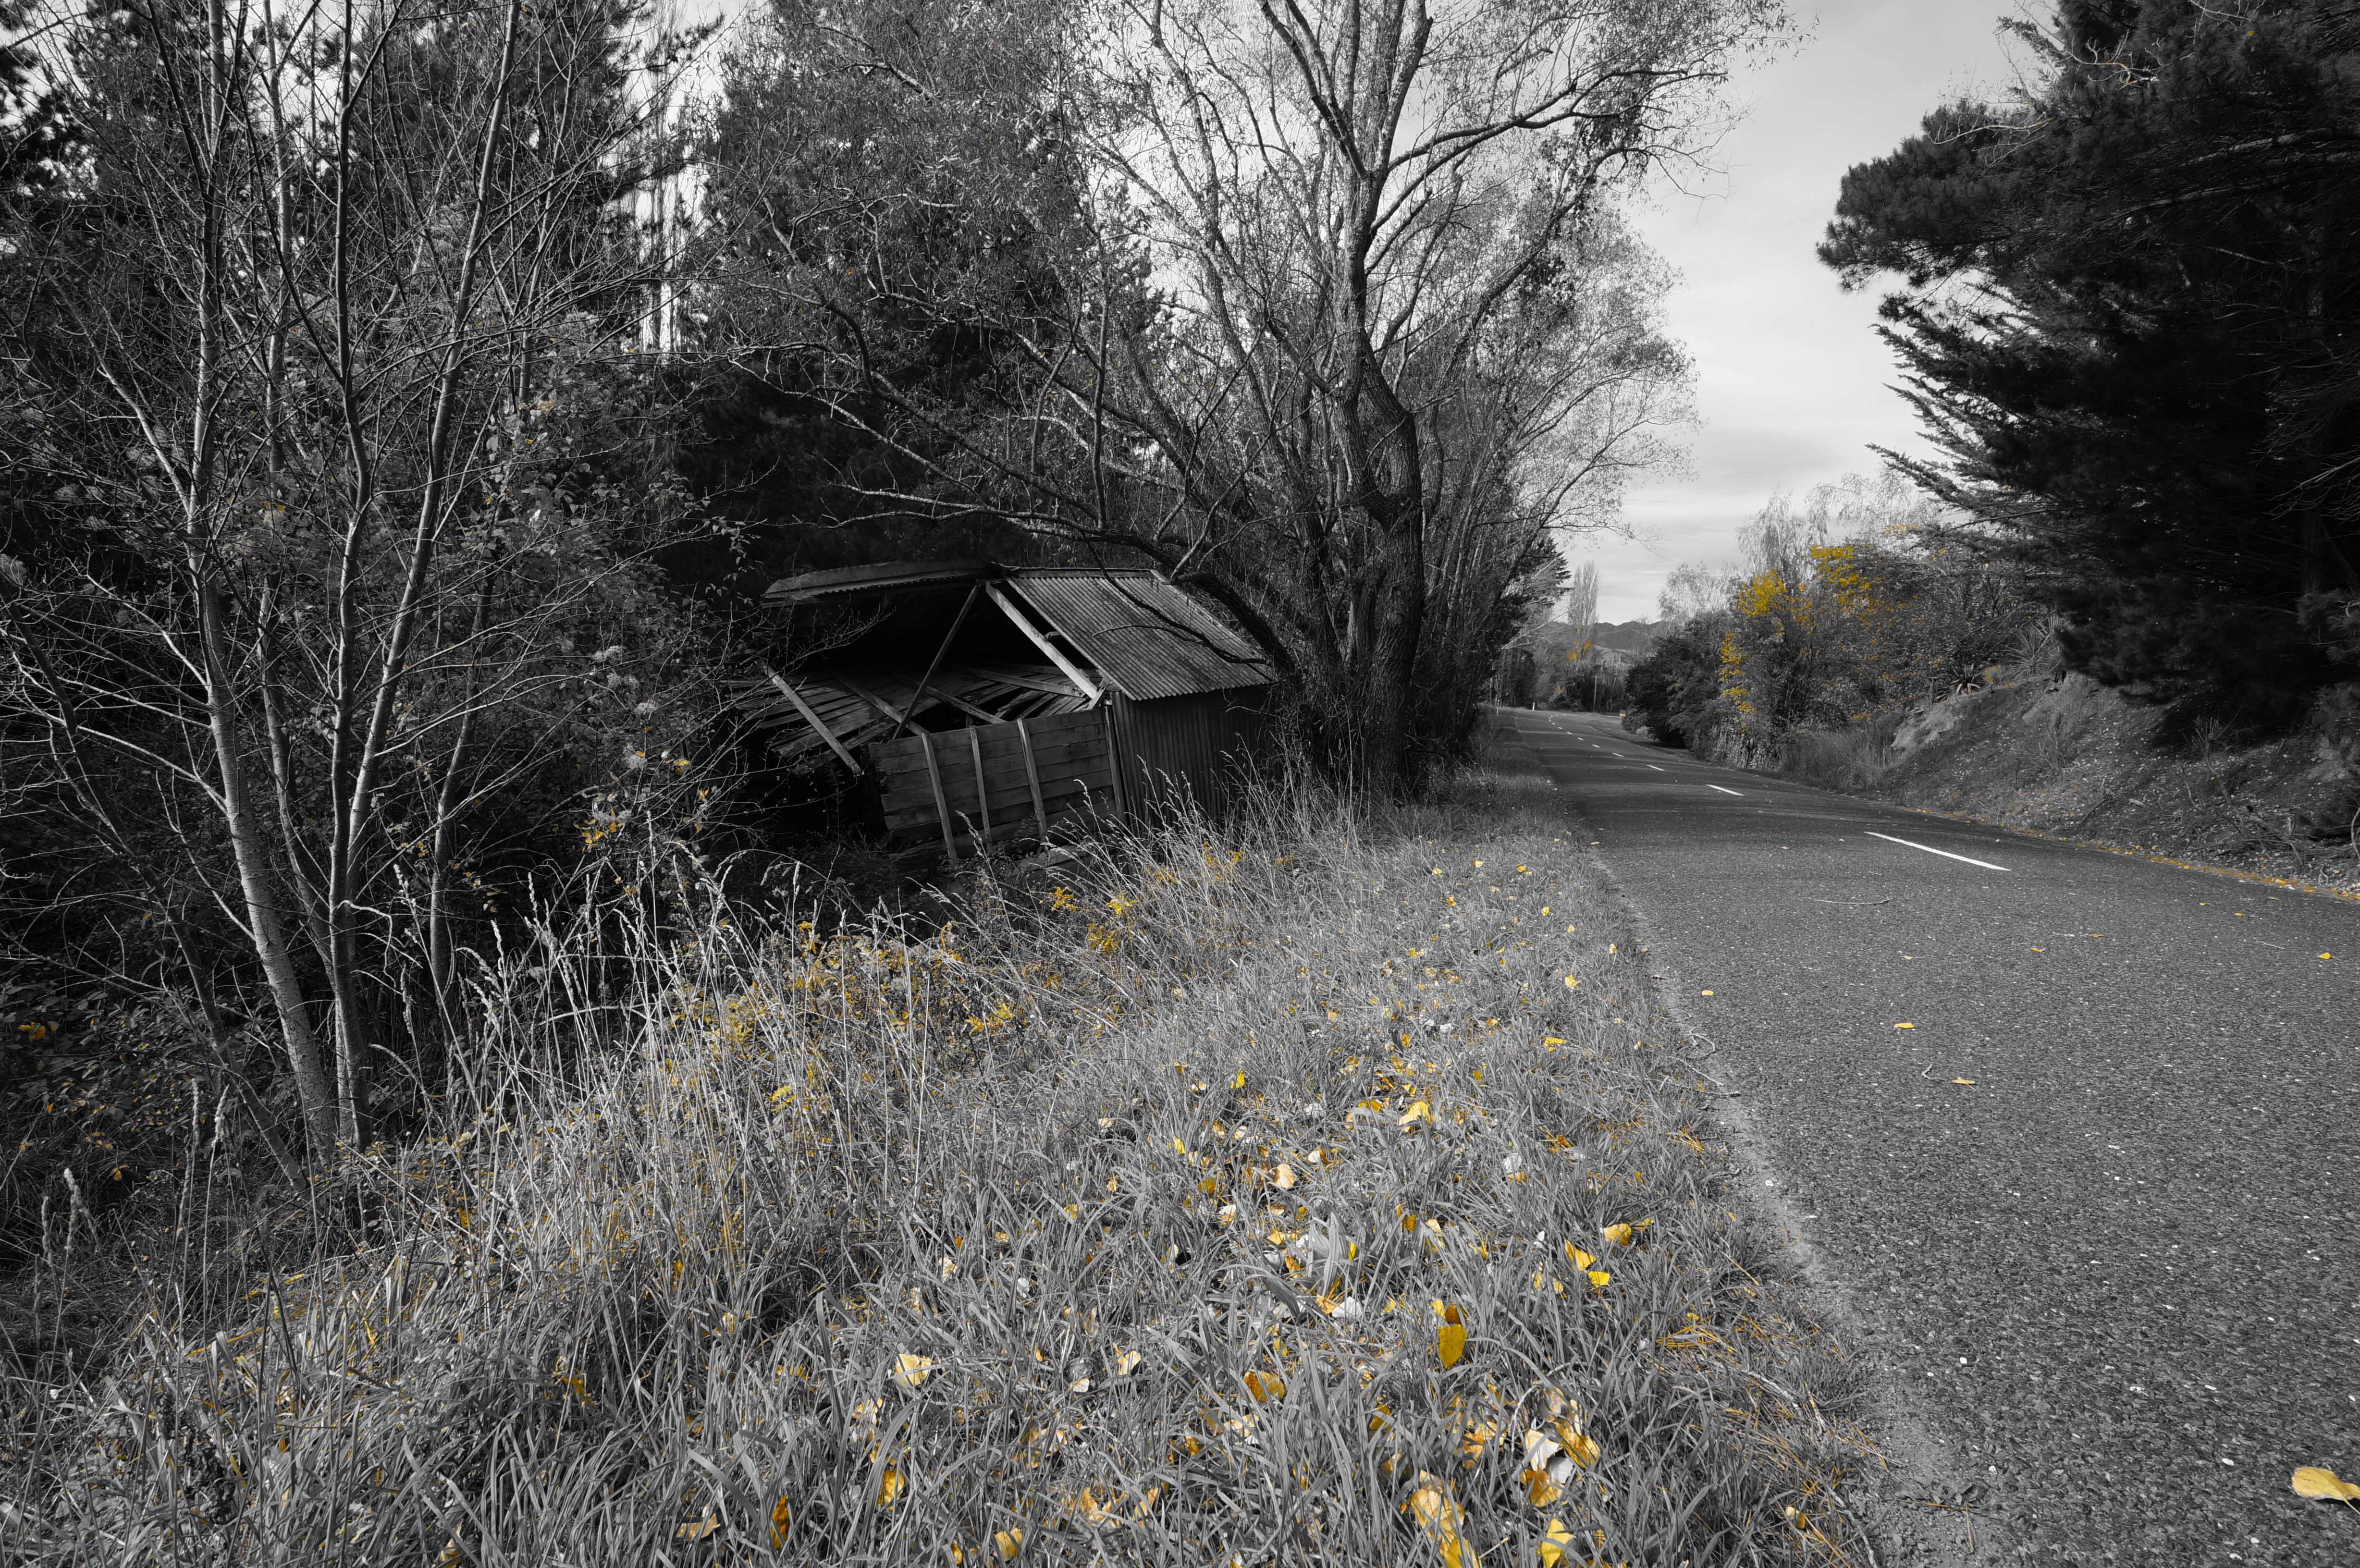
tree, forest, grass, snow, winter, road, morning, frost, asphalt, autumn, weather, lane, season, infrastructure, woodland, rural area, atmospheric phenomenon